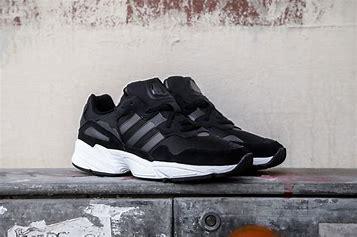
Brand: Adidas
Model: Yung 96